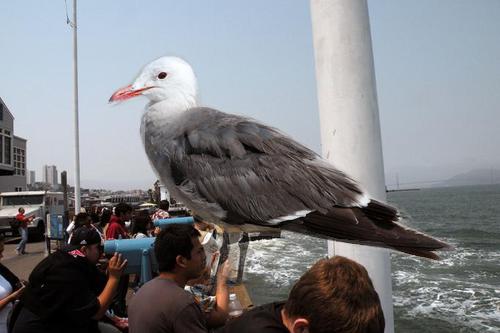
Bird species: Heermann_Gull
Bird type: waterbird
Background: water